Kakaʻako

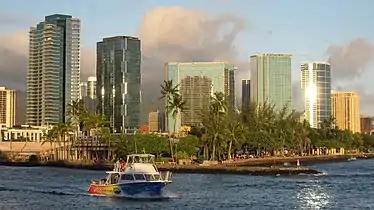
Ward Village towers Waiea and Anaha (Left)

The civic centers of Kakaʻako are Victoria Ward Centers and the Neal S. Blaisdell Center. On the ocean side is the John A. Burns School of Medicine, part of the University of Hawaiʻi at Mānoa. It is also the location of the University of Hawaiʻi Cancer Center, a research center designated by the National Cancer Institute. The main roads through Kakaʻako are Ala Moana Boulevard and Kapiʻolani Boulevard. In recent years, the area has been diversifying by adding more residential development.